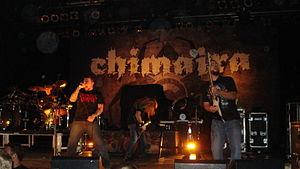
Chimaira est un groupe de groove metal américain, originaire de Cleveland, dans l'Ohio. Formé en 1998, le groupe est influencé par divers autres sous-genres de metal, et est important dans la scène new wave of American heavy metal. Le nom du groupe fait référence à la chimère, animal de la mythologie grecque composé de parties d'animaux divers. Le groupe se sépare en 2014.